Robert Charles Hider

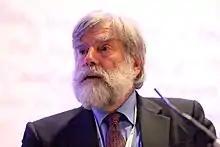
Hider, 2019

Robert Charles Hider (born 1943, London) is a Professor of Medicinal Chemistry at King's College London. He is a specialist in therapeutic iron chelators.